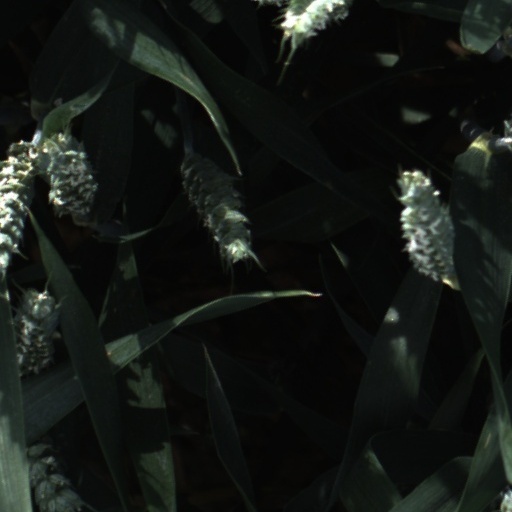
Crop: wheat